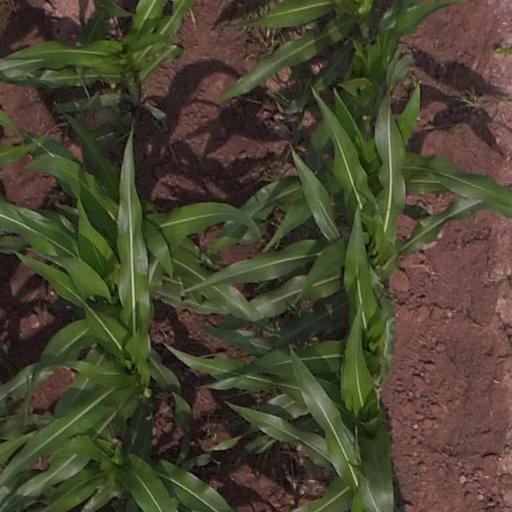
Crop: maize; corn